Russian strikes against Ukrainian infrastructure (2022–present)

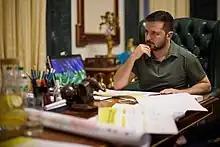
Volodymyr Zelenskyy

As a result of rocket strikes on Lviv's energy facilities, the city went into a blackout. Hot water also stopped running in apartment buildings.